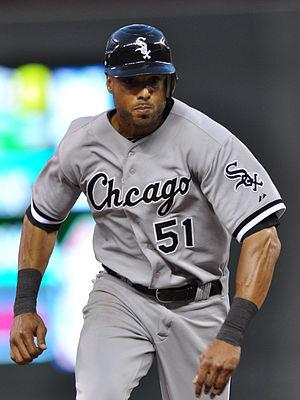
Alexis Israel Ríos est un joueur américano-portoricain de baseball.